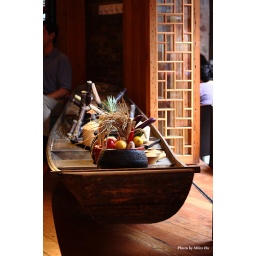
boat in house (4333)